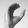
ASL letter: C